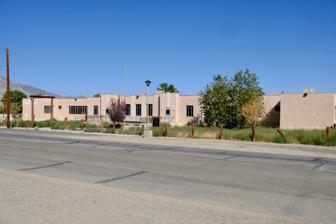
Building: Sixth Street School
Country: United States of America
Year built: 1936
United States historic place Sixth Street School U.S. National Register of Historic Places Show map of Nevada Show map of the United States Location Sixth and C Sts., Hawthorne, Nevada Coordinates 38°31′35.04″N 118°37′33.77″W / 38.5264000°N 118.6260472°W / 38.5264000; -118.6260472 Area 1.7 acres (0.69 ha) Built 1936 Built by Kent & Nelson Architect Church, Willis Architectural style Art Deco NRHP reference No. 99001241 Added to NRHP October 7, 1999 The Sixth Street School , at Sixth and C Sts. in Hawthorne, Nevada , was built in 1936 and expanded later, including in 1942 and 1950.  Also known as Hawthorne Elementary School , it is an Art Deco style building that was listed on the National Register of Historic Places (NRHP) in 1999. It was funded by a local bond issue rather than by any New Deal program, although its expansion was funded by federal programs, after the start of World War II led to growth at the 1928-founded Hawthorne Naval Ammunition Depot and to  local population growth.  It was deemed significant for its association with military history, and is also locally significant as an Art Deco work, designed by a young architect, University of Pennsylvania-trained Willis Humphry Church . No longer a school as of the time of its NRHP listing, it is located kitty-corner across from the former Mineral County Courthouse building, which also is NRHP-listed. References